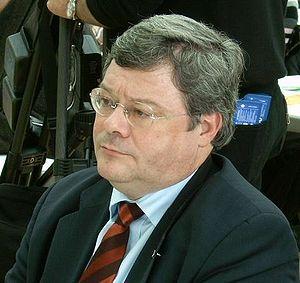
Voici une liste de personnes ayant joué un rôle significatif dans l'histoire de la ville allemande de Mannheim. Les personnes sont classées par ordre de date de naissance.